Guanyin

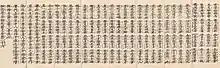
Chapter 25: The Universal Gateway of Avalokiteśvara Bodhisattva (Published in Edo period).

Due to the devotional popularity of Guanyin in Asia, she is known by many names, most of which are simply the localised pronunciations of "Guanyin" or "Guanshiyin":